The Lincolnshire

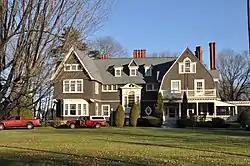

The Lincolnshire is a grand mansion at 22 Hidden Road and 28 Hidden Way in Andover, Massachusetts, United States.